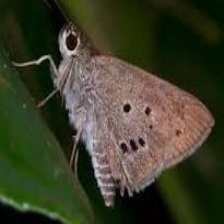
Species: COMMON BANDED AWL